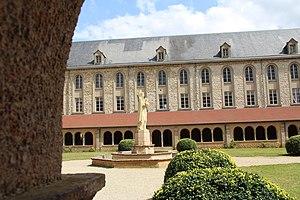
La cour de l'ancien grand séminaire de Sées, qui abrite aujourd'hui l'Institut scolaire Croix des Vents-Saint Joseph. Au centre, se trouve une statue de la Vierge Marie.
Sées est une commune française située dans le département de l’Orne, en région Normandie, peuplée de 4 179 habitants.
Sées est une commune française située dans le département de l’Orne, en région Normandie, peuplée de 4 179 habitants.